2016 Stanley Cup Final

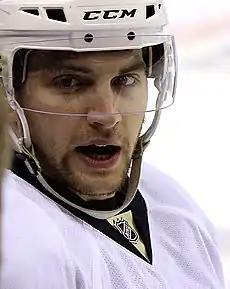
Conor Sheary scored the game-winning goal in overtime of game two.

Game two began with a scoreless first period which featured 11 Penguins shots and only six from the Sharks. Midway through the second period, a series of San Jose miscues led to a Pittsburgh goal. After Roman Polak nearly gave the puck away to Phil Kessel, Brenden Dillon was stripped by Carl Hagelin, who gave it to Nick Bonino for a tip-in by Kessel. The Sharks tied the game late in the third on a goal by Justin Braun, which sent the game into overtime. Early in overtime, a quick shot by Conor Sheary beat Martin Jones to give the Penguins a 2–1 win and 2–0 series lead.